Louis Ayres

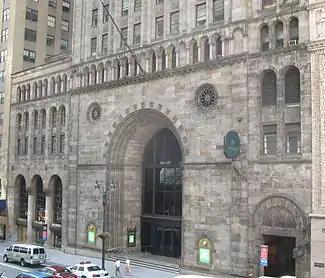
Bowery Savings Bank building, designed by Louis Ayres

His Bowery Savings Bank building is particularly notable. The structure has "one of the great interior spaces of New York", according to one architectural guide.